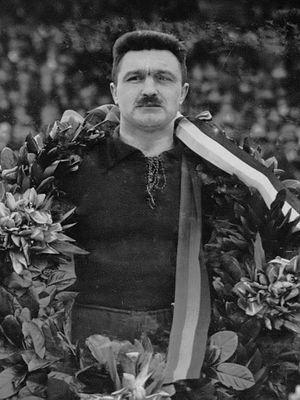
Armand Swartenbroeks est un joueur de football et médecin belge, né le 30 juin 1892 à Laeken, Bruxelles et mort le 3 octobre 1980 à Koekelberg.
L'équipe de Belgique de football est la sélection de joueurs belges représentant le pays lors des compétitions internationales de football masculin, sous l'égide de la Royal Belgian Football Association.